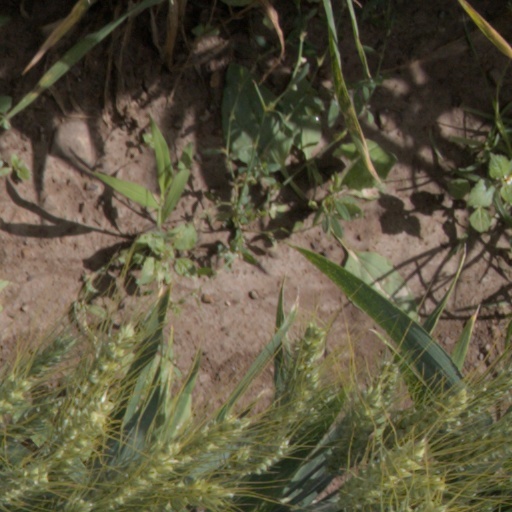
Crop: wheat